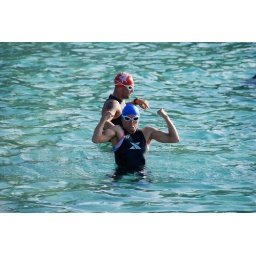
Yvonne swimming with the fish by Biestmilch